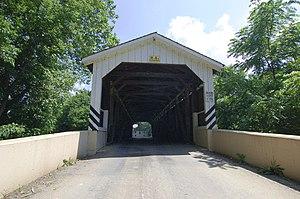
Martic Township est un township situé au sud-ouest de la partie centrale du comté de Lancaster, en Pennsylvanie, aux États-Unis. En 2010, il comptait une population de 5 190 habitants.